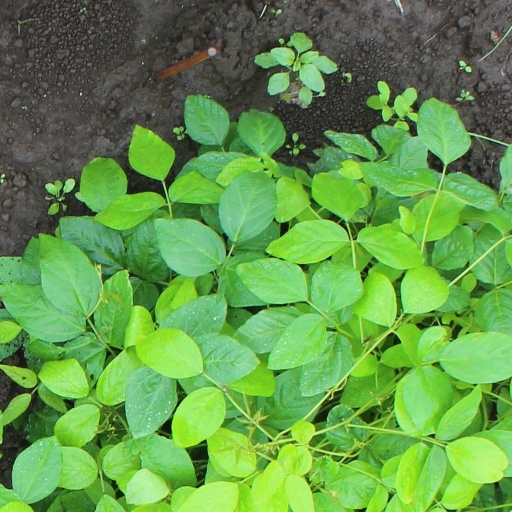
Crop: soybean